Nicolinas

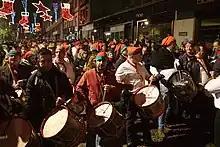
People of all ages come together to celebrate the Pinheiro, 29 November 2018

The name Pinheiro, used to describe the entire festivity, originated in the second half of the 19th century. Before that, references to the inaugural act of the Nicolinas mentioned the "raising of the flagpole" or "the flag" of the festivities, rarely connecting the "flagpole" with the tradition of planting pine tree.